Cythna Letty

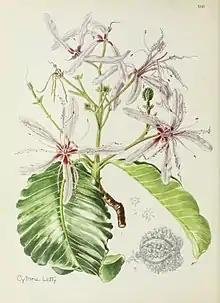
"Calodendrum capense" (L.f.) Thunb.

Her ashes were scattered in the Cythna Letty Nature Reserve near the small town of Barberton in Mpumalanga. In 1989 the National Botanical Institute published a portfolio of seven prints of flower paintings selected from two journals kept by Cythna's mother, Josina Letty, and housed in the Institute's Mary Gunn Library in Pretoria.